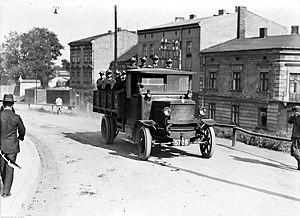
Automobiles Marius Berliet est un constructeur automobile français fondé par Marius Berliet en 1899. C'est à l'origine un constructeur de voitures dont il cessera la fabrication en 1939.